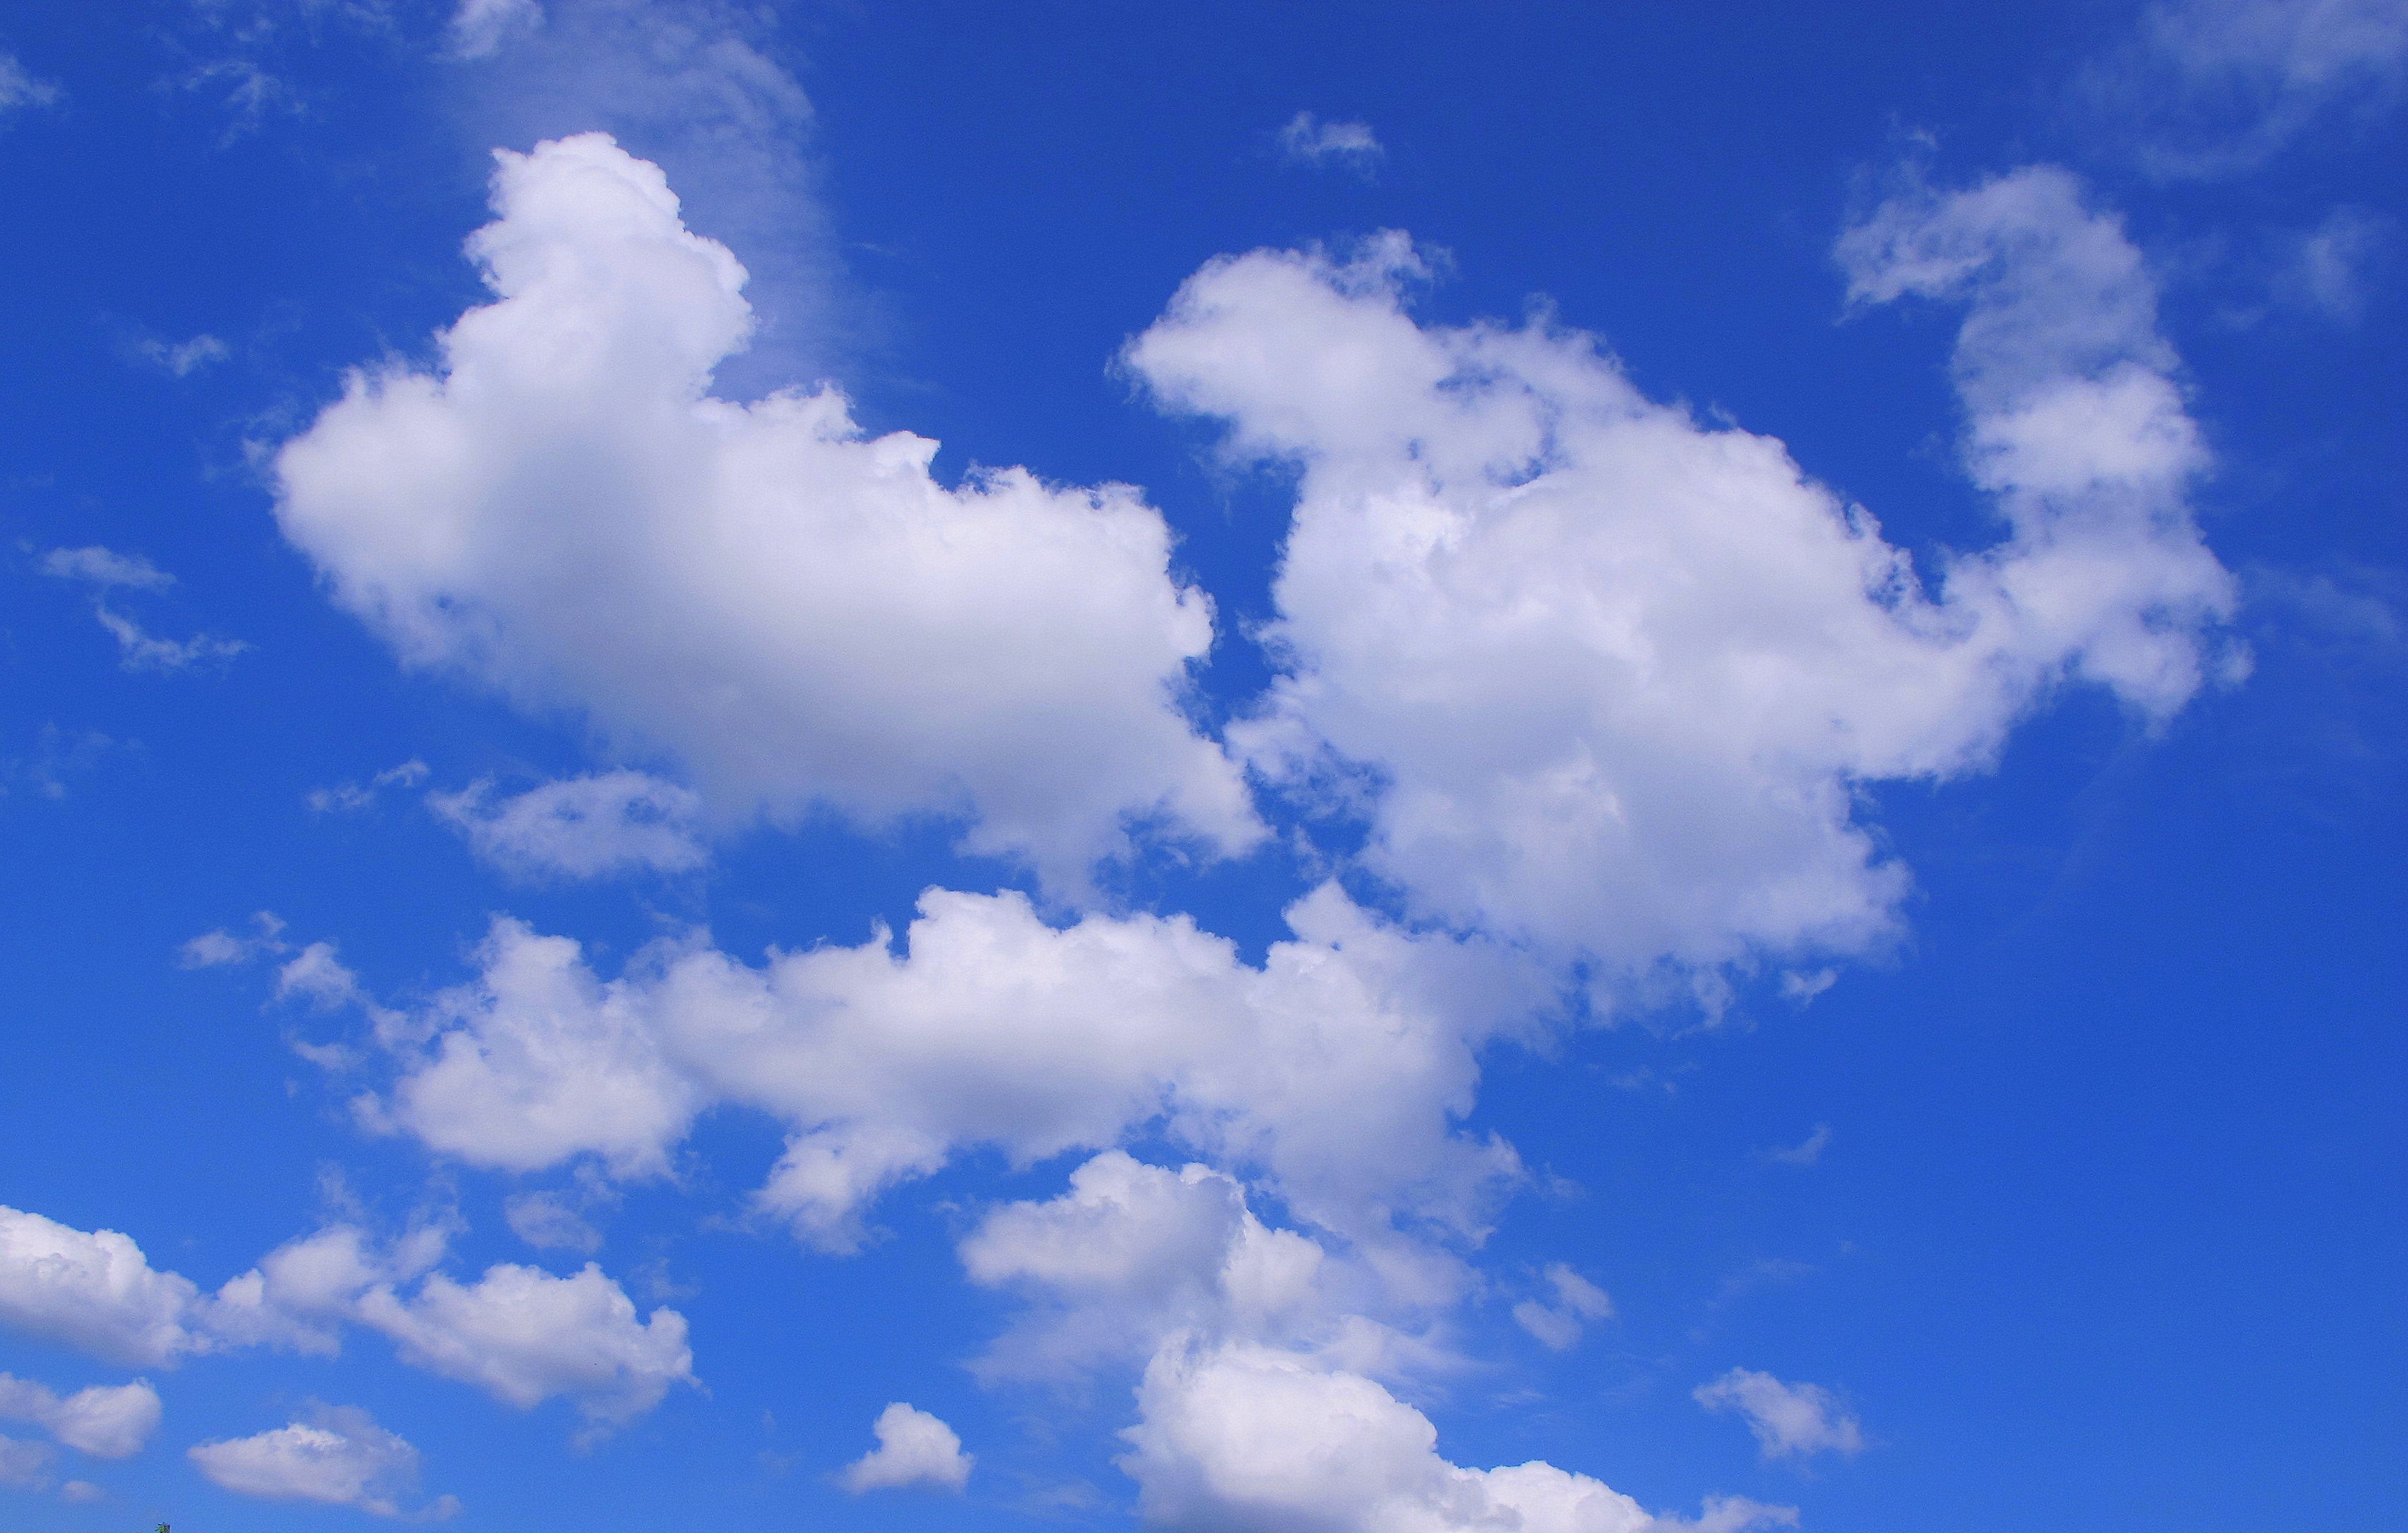
cloud, sky, atmosphere, summer, daytime, weather, cumulus, blue, clouds, beautiful, meteorological phenomenon, atmosphere of earth